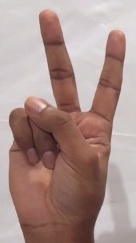
ASL sign: 2